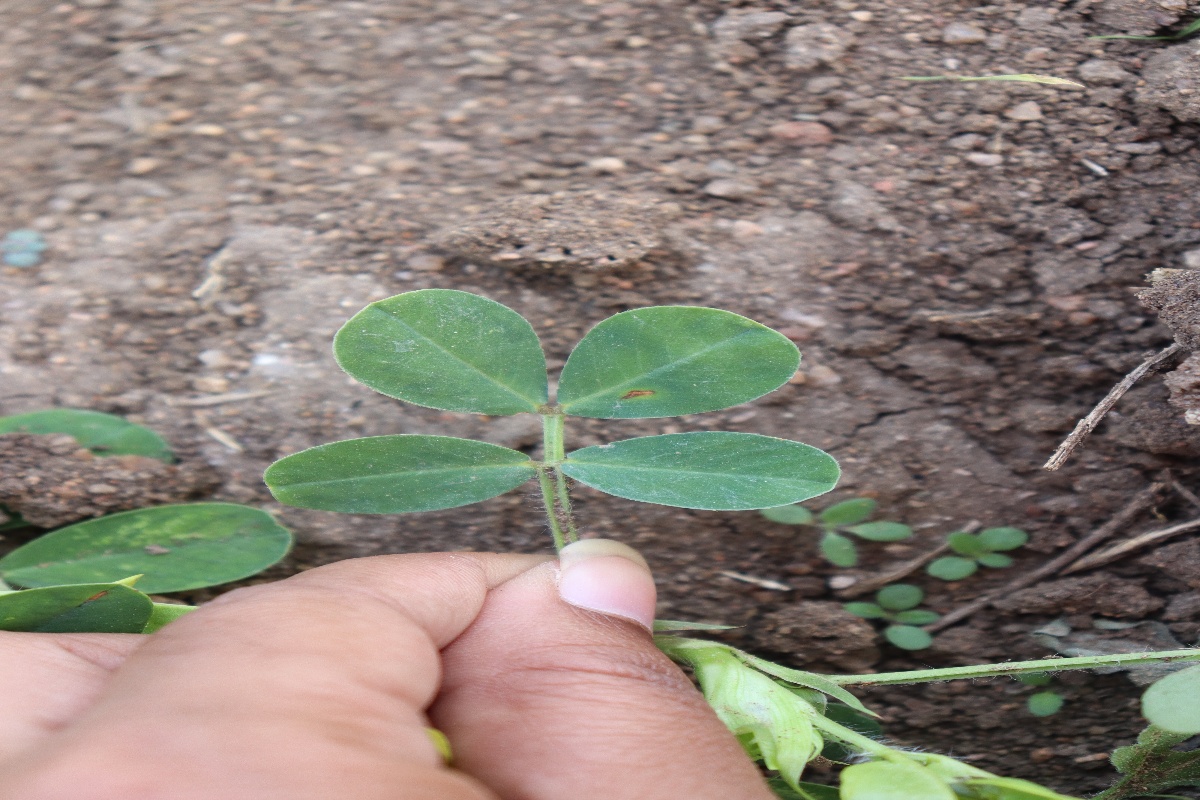
Label: nutrition deficiency